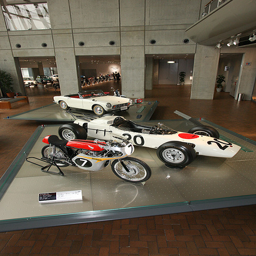
An Indy Racing Car sitting next to a racing motorcycle.
A display holding a racing motorcycle and car.
A display of a  race car and motorcycle.
Vintage automobiles and motorcycle on display in large hall.
Two white sports cars and a flashy red motorcycle are on a display.